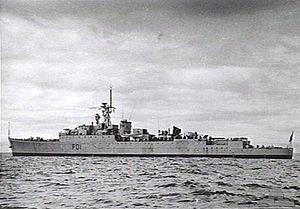
Le HMAS Quadrant est un destroyer de classe Q en service dans la Royal Navy pendant la Seconde Guerre mondiale et dans la Royal Australian Navy de 1945 à 1957.